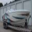
Label: ship